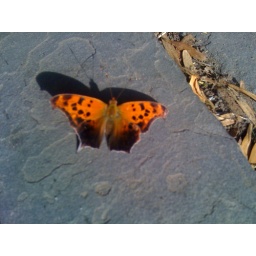
Butterfly on slate sidewalk in Ft. Greene while walking dog